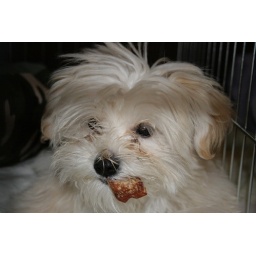
Dog in Jail eating gross pig ear